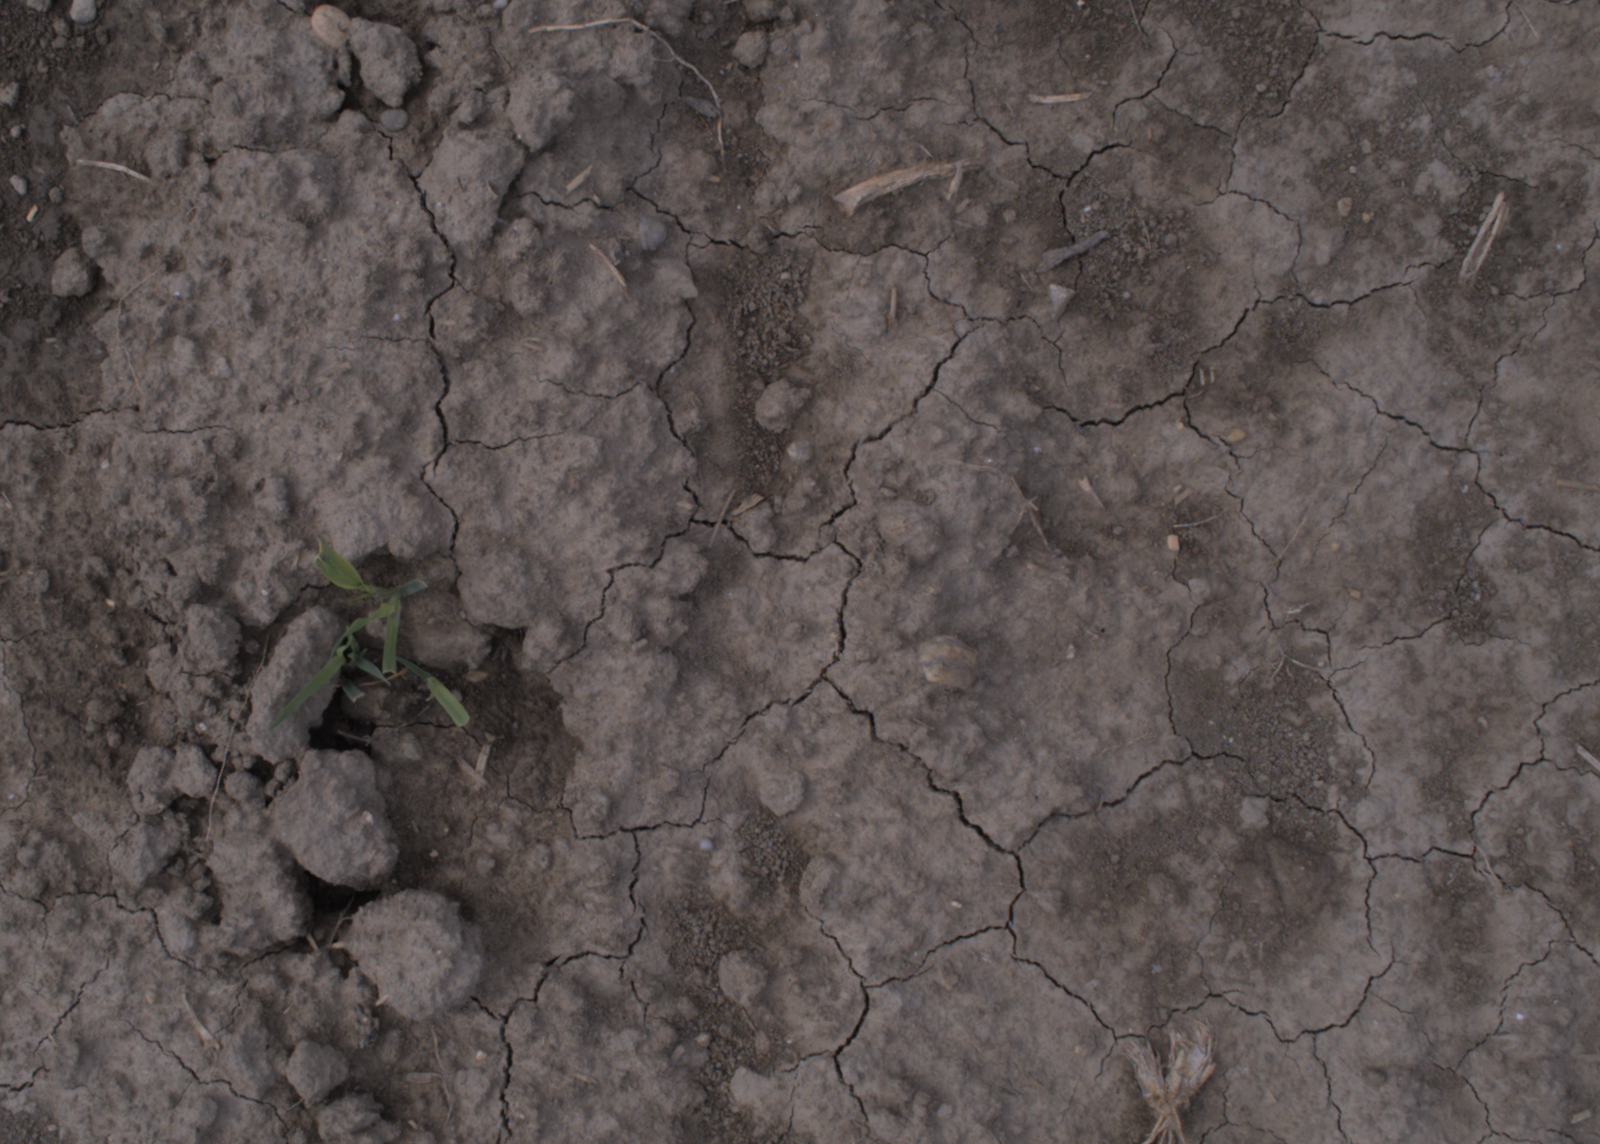
Capture date: 24.08.2020 09:54:43
Weather: mixed
Wind: medium
Seeding date: 21.07.2020
Plant canopy height (mm): 910